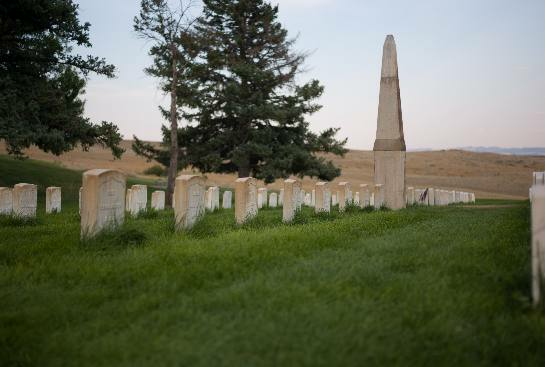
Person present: No